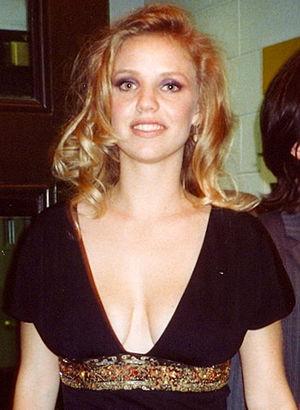
Kelli Garner est une actrice de cinéma américain. Elle est apparue dans plusieurs séries télévisées, y compris la mini-série The Secret Life of Marilyn Monroe, dans laquelle elle interprète la célèbre actrice Marilyn Monroe.